DNA: The Story of Life

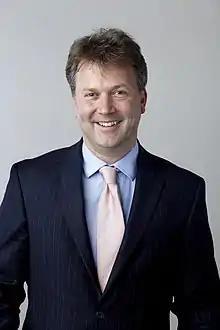
Ewan Birney developed the Ensembl genome software package, at Hinxton in Cambridgeshire, to untangle all of the enormous data from the Human Genome Project, in 2000

With the new machines, 4 million base pairs could be sequenced, by one laboratory, in one day; a main sequencing operation was at the Whitehead Institute at MIT, run by mathematician Eric Lander; Greek scientist Aristides Patrinos, who arranged for Collins and Venter to socially meet; the two sides agreed to make a joint announcement on 26 March 2000; software developers Jim Kent, for the public project, and Gene Myers, for Celera, had to reassemble the data from the many laboratories; but someone had to work out where the protein gene sequences were, so Ewan Birney FRS at the Sanger Centre in Cambridgeshire developed his Ensembl genome database project (with Tim Hubbard and Michele Clamp), to find the individual genes; 48 hours before the announcement on Monday 26 March, the two teams did not know how many genes that there were; the teams estimated around 38,000; around 25% of the genome was found to be gene deserts, and people shared largely the same DNA data - with only around 1 in 1200 base pairs that differed.